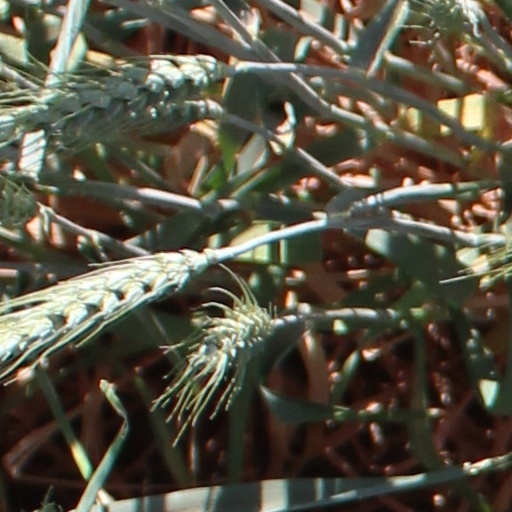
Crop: wheat